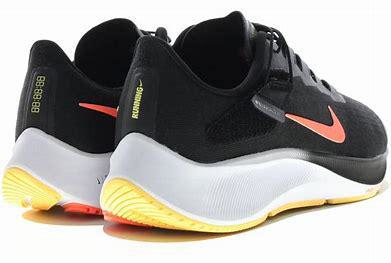
Brand: Nike
Model: Air Zoom Pegasus 37 Flyease